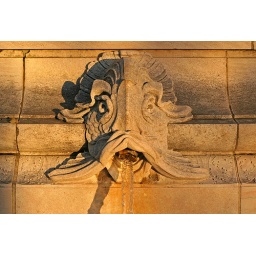
A stone fish spouts water at the John Paul Jones Memorial in Washington.